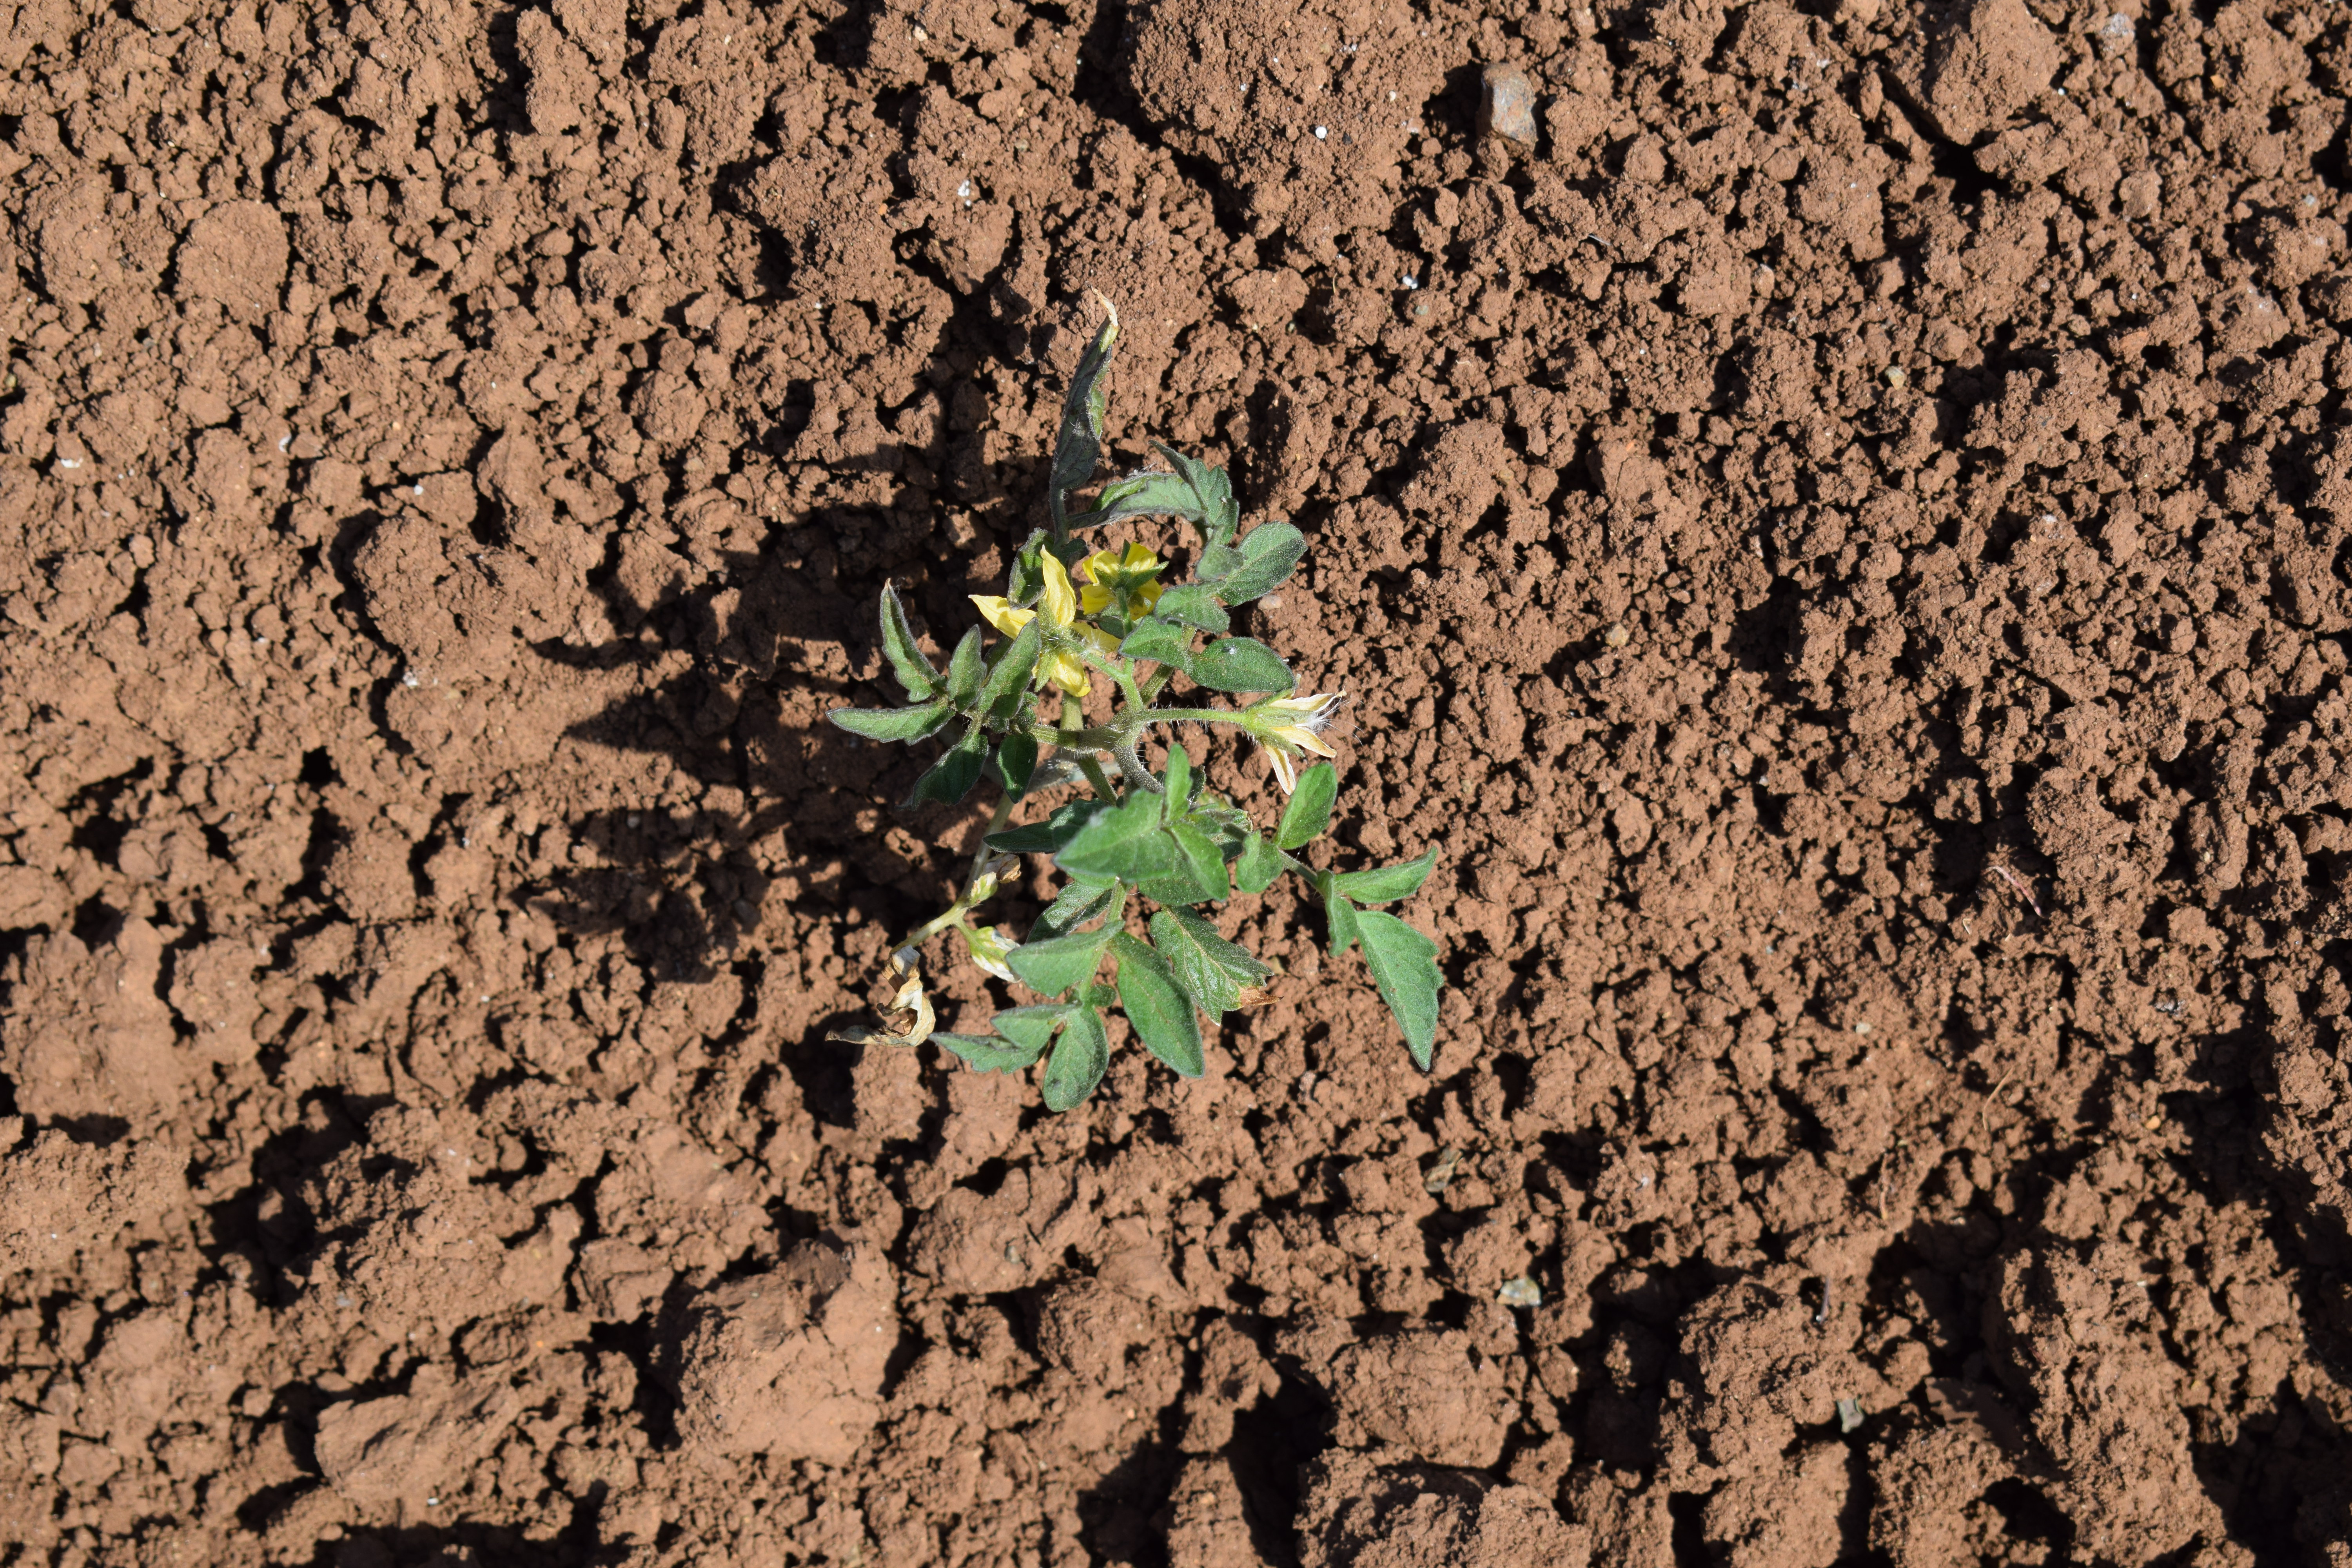
Label: tomato